Epuni

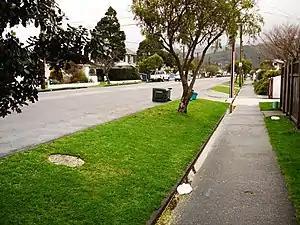

Epuni is a suburb of Lower Hutt, situated in the Wellington region of New Zealand. The suburb lies around one kilometre east of the Lower Hutt CBD.